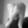
ASL letter: Q